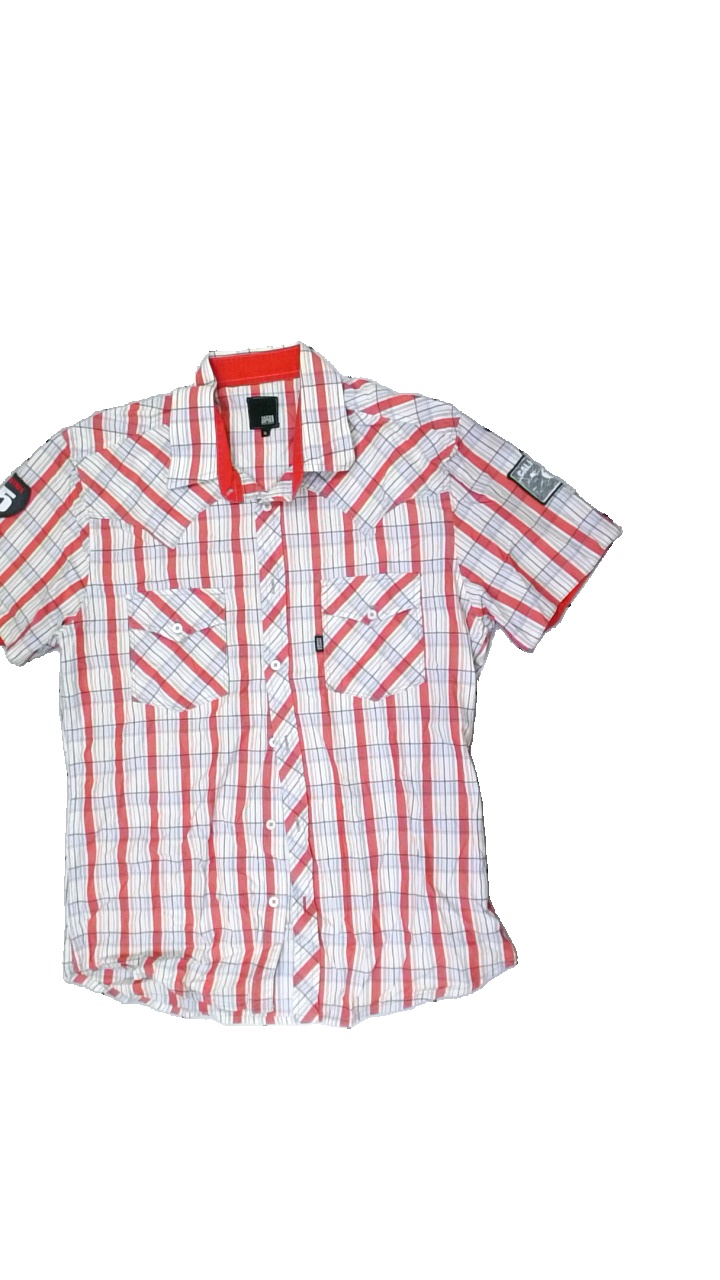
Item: Shirt (Men)
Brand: Jack And Jones
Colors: White, Red, Grey
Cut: Regular
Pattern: Checkered print
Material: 100% Cotton
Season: All
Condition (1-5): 2
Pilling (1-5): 5
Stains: Major
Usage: Recycle
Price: <50